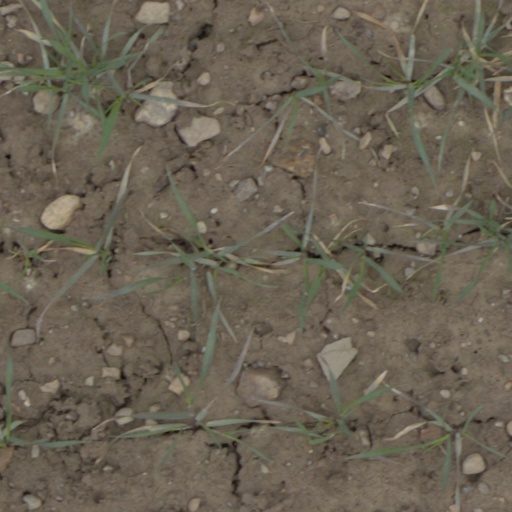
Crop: wheat